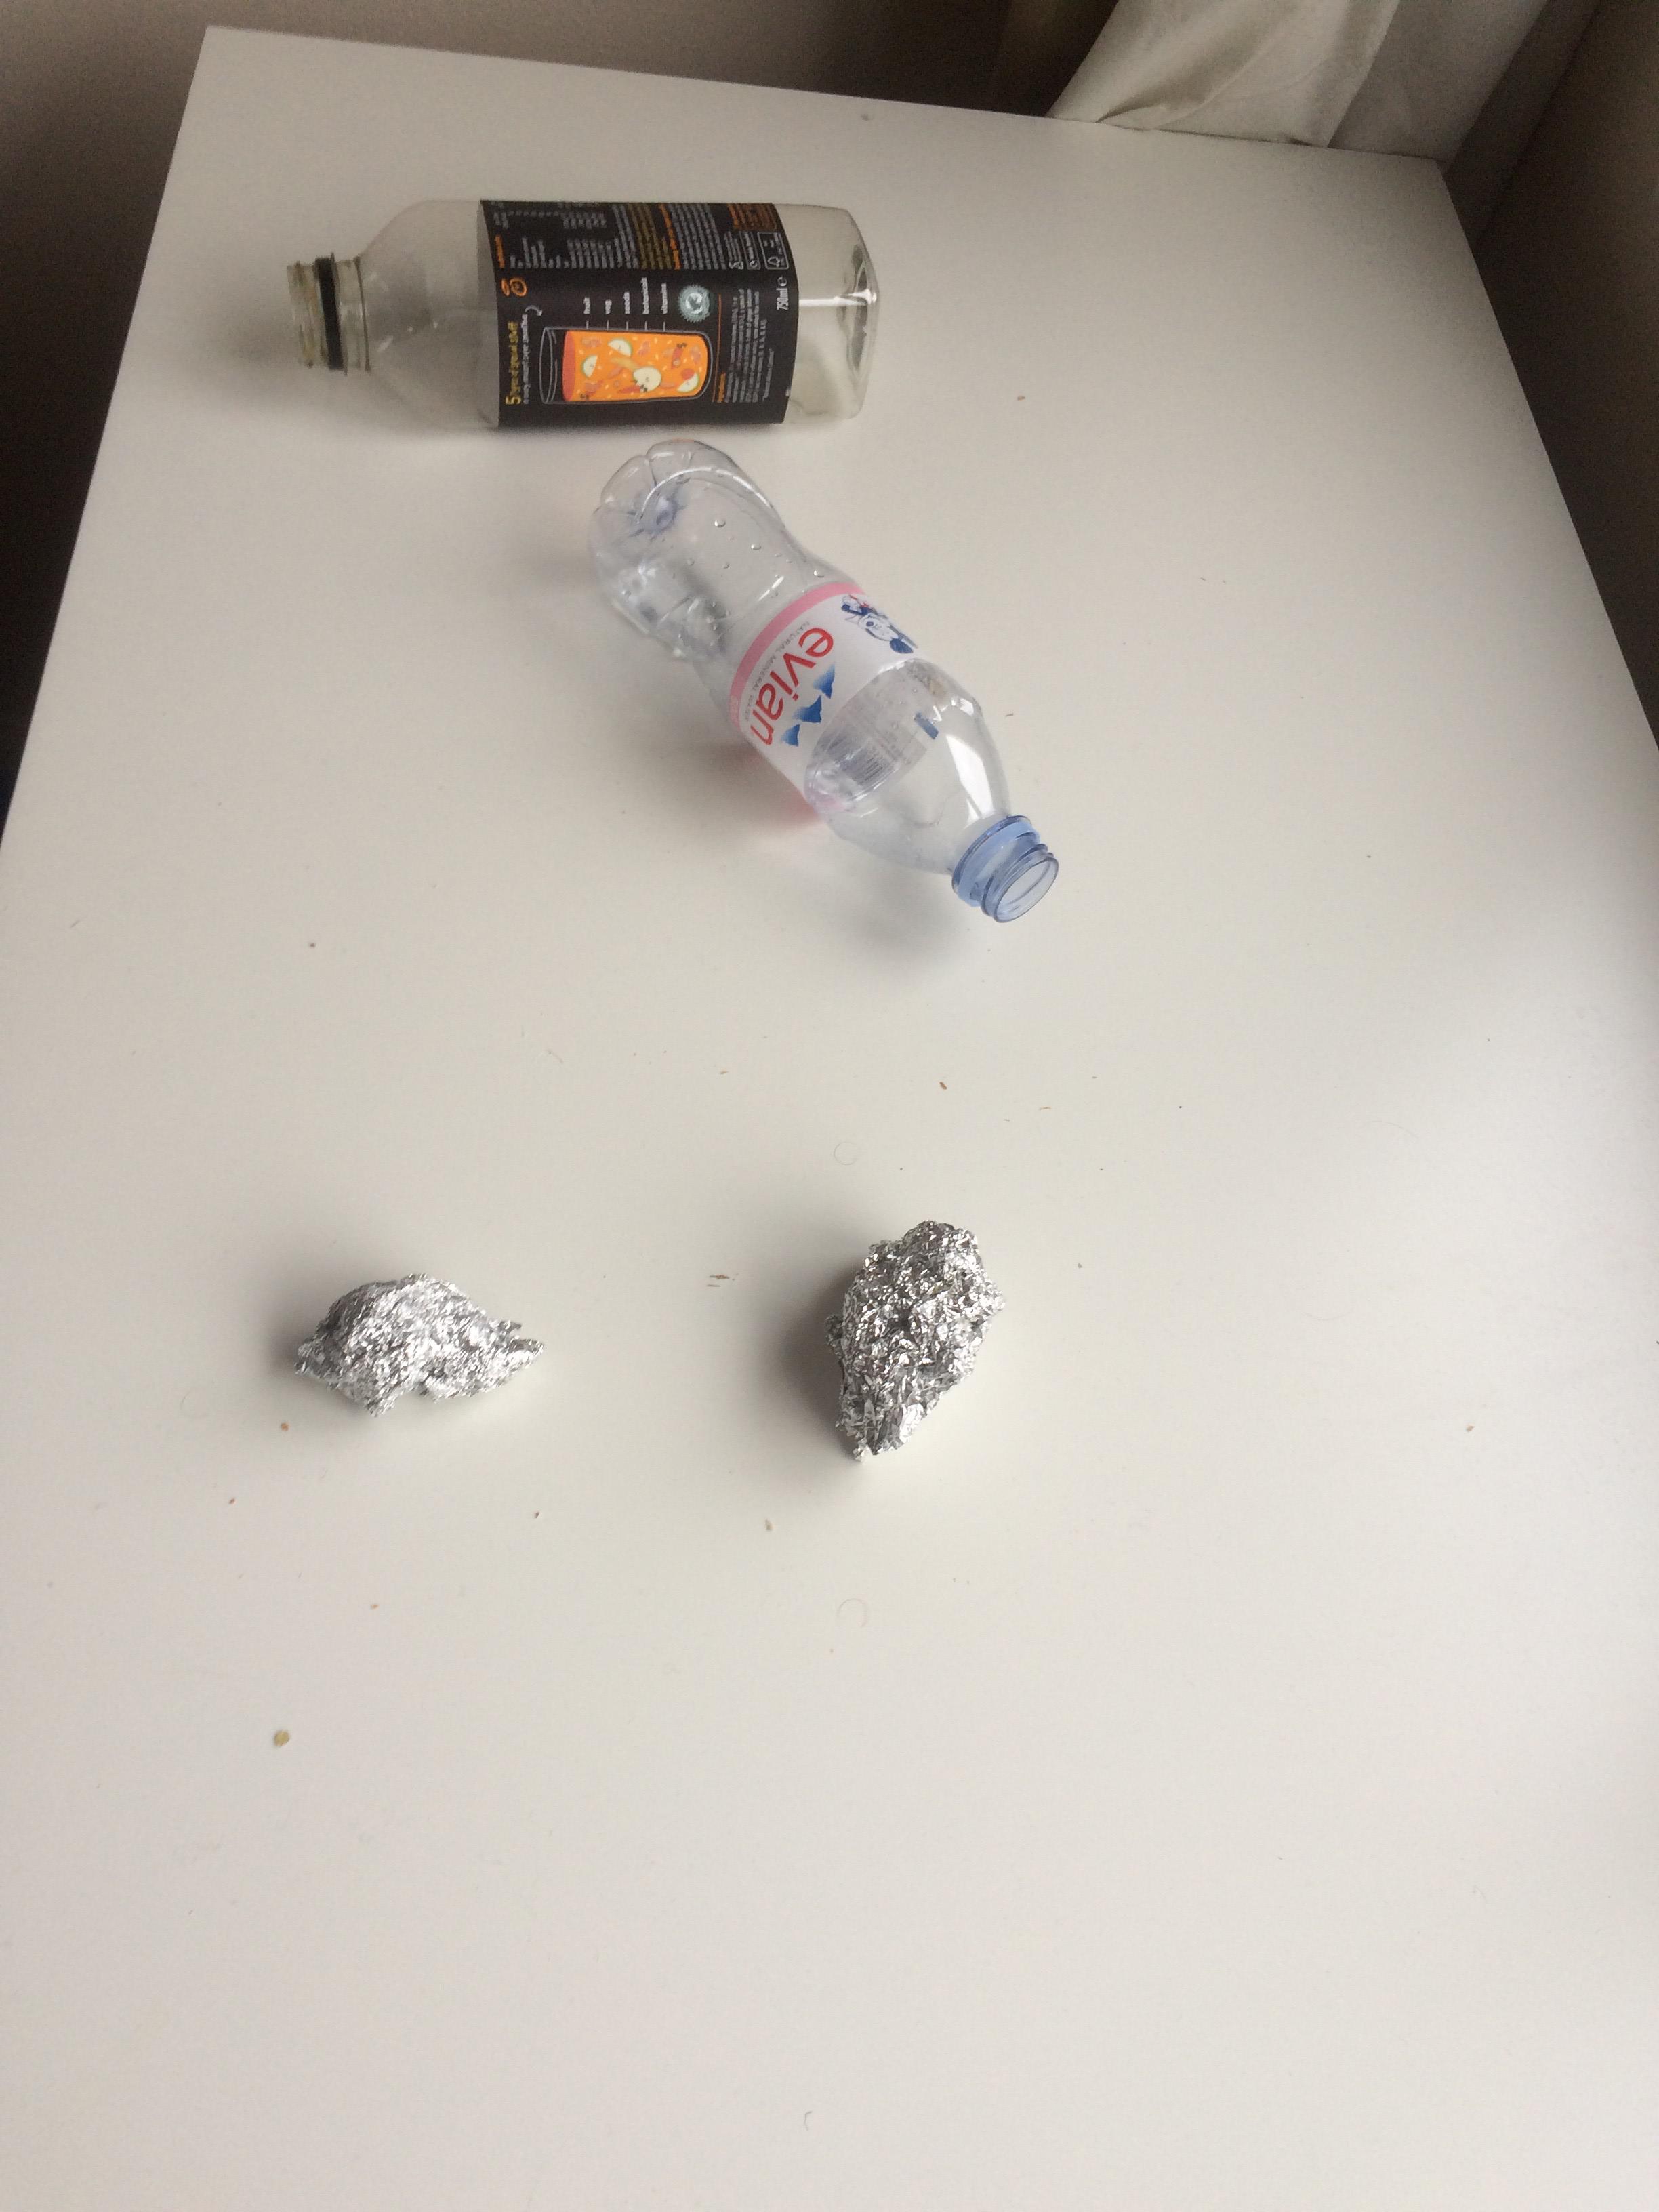
Object: Clear plastic bottle (Bottle)

Object: Clear plastic bottle (Bottle)

Object: Aluminium foil (Aluminium foil)

Object: Aluminium foil (Aluminium foil)